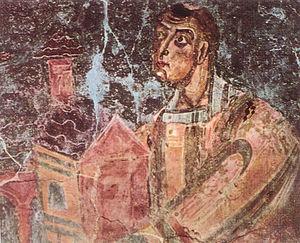
Aribert d'Intimiano fut archevêque de Milan de 1018 à sa mort.